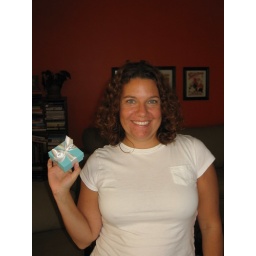
2007 September 29 Weekend in DC with Karen & Jen_Karen and her little blue box